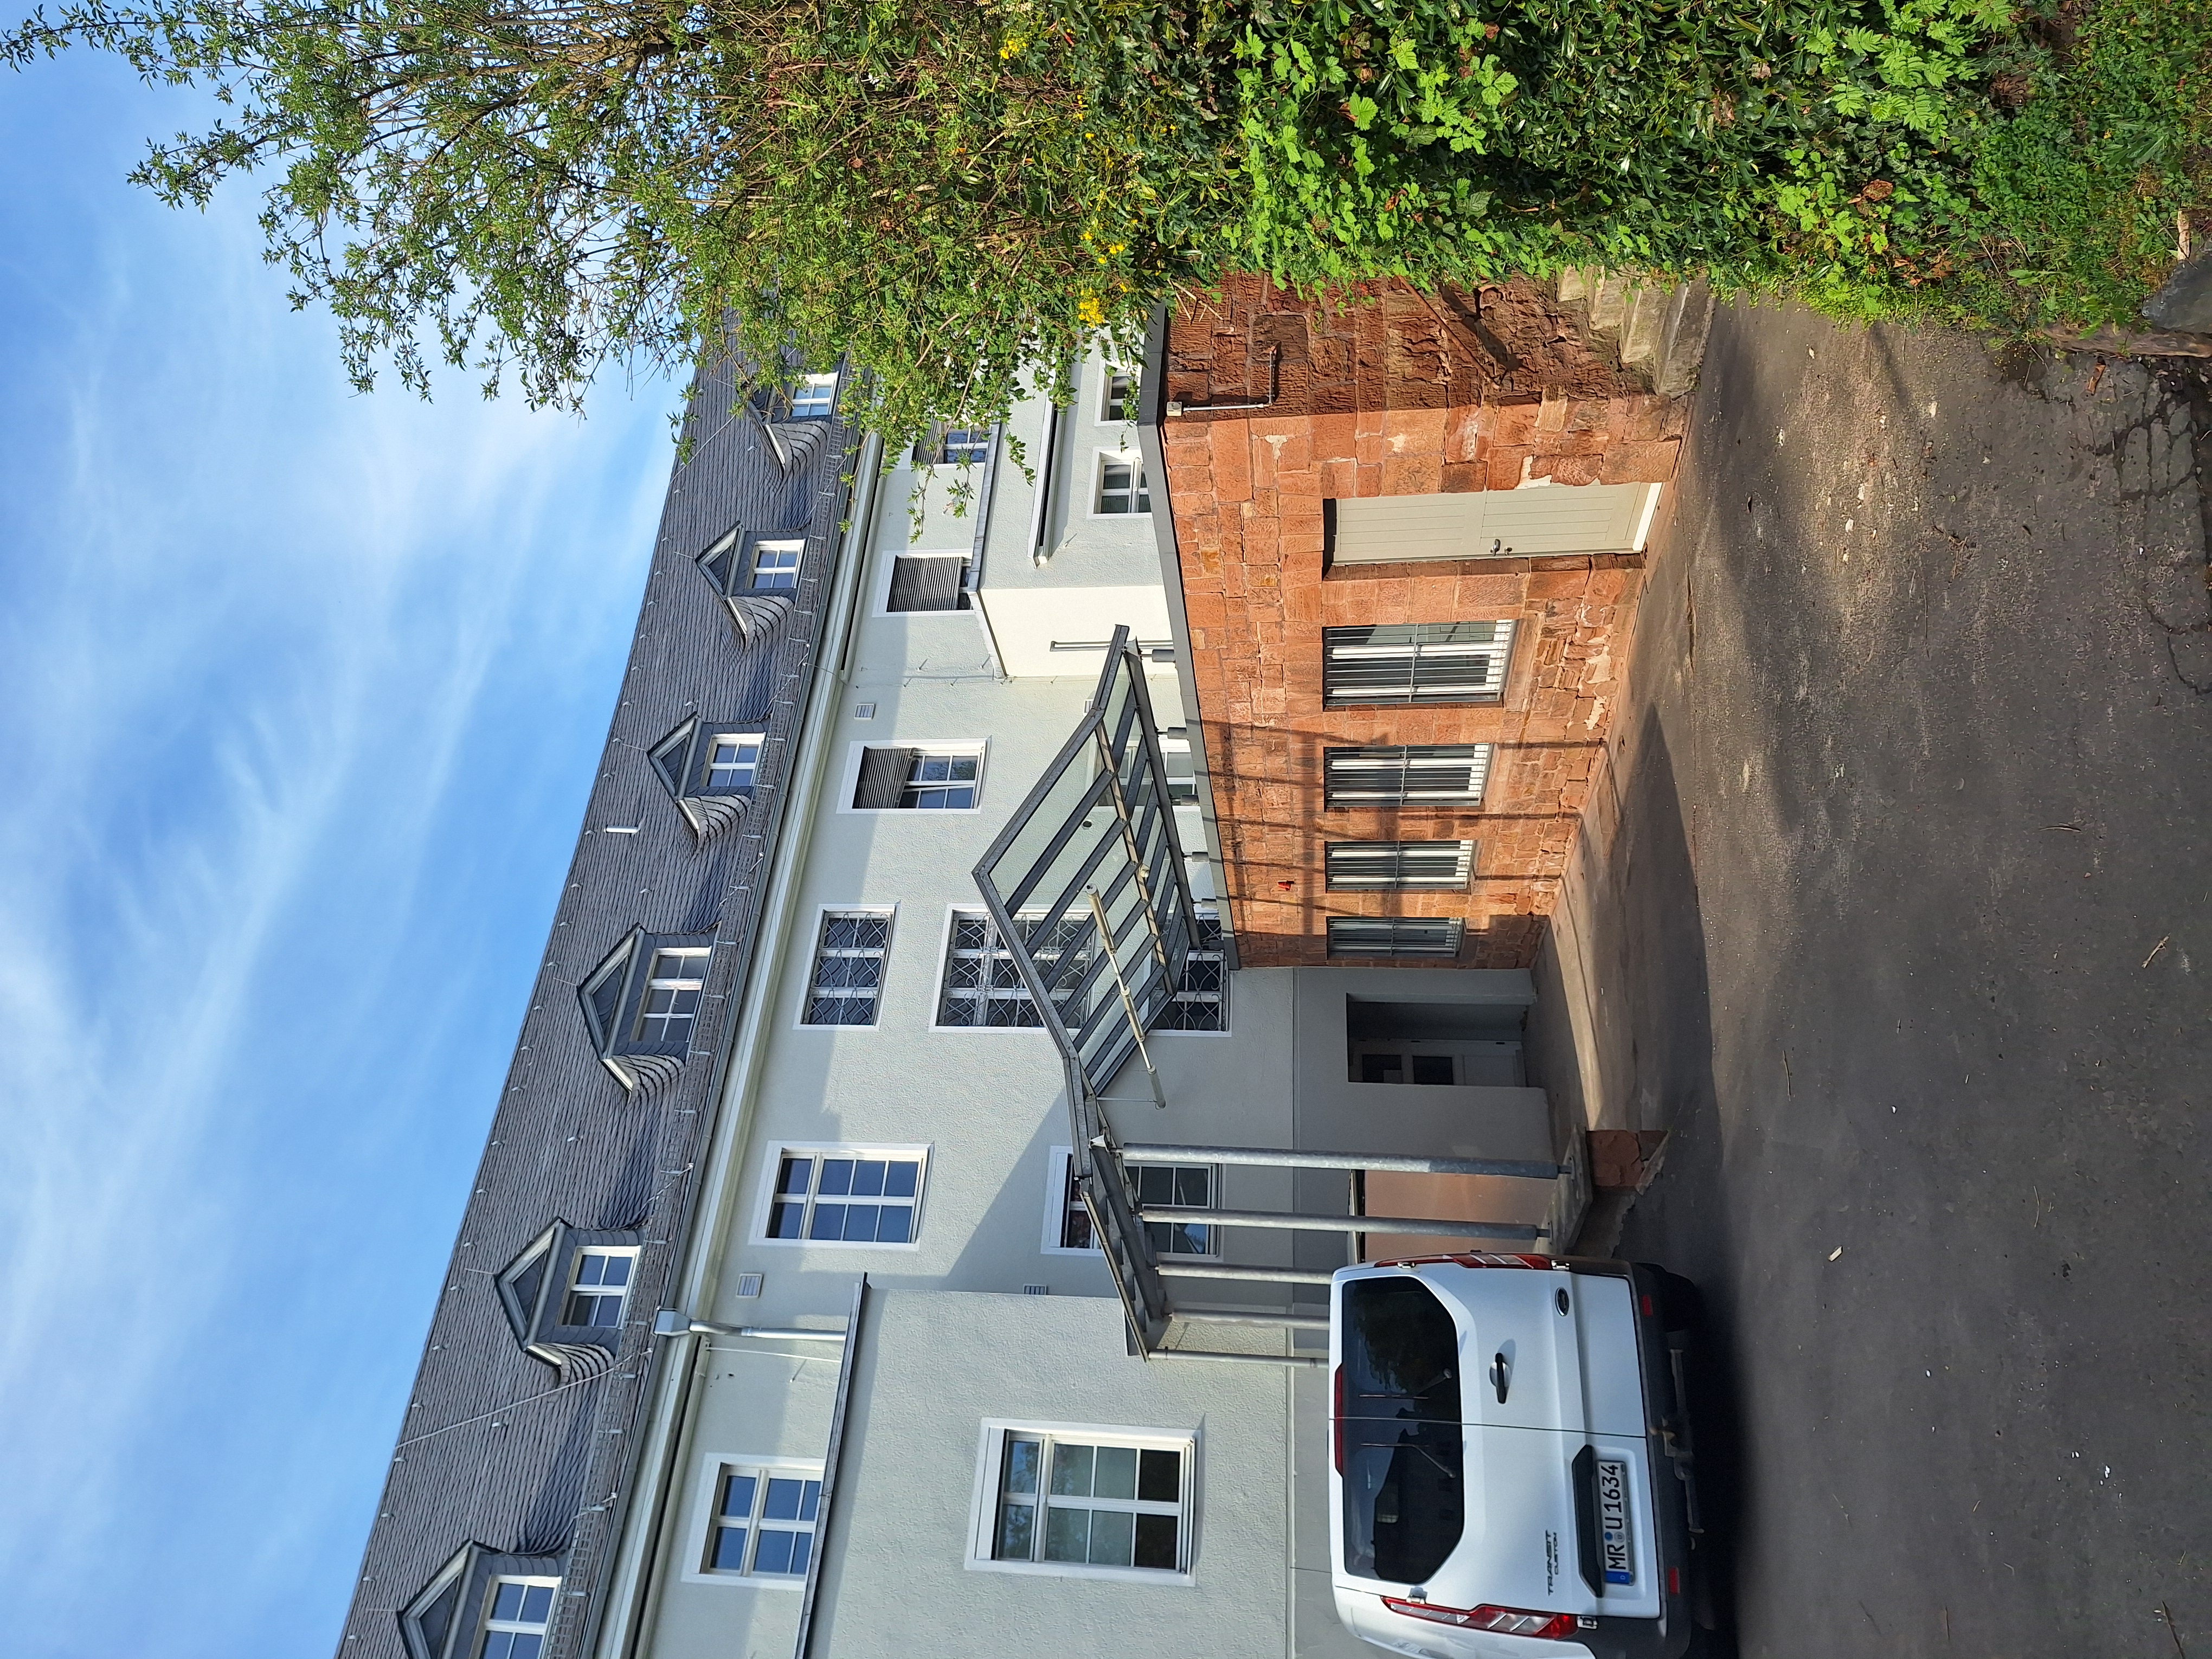
Building: Deutschhausstraße 12